Københavnere

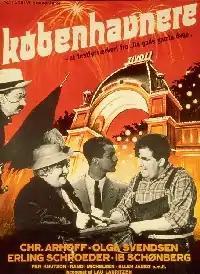
Poster

Københavnere is a 1933 Danish film directed by Lau Lauritzen Sr. and written by Lau Lauritzen Jr. and Alice O'Fredericks.